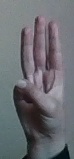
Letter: thaa